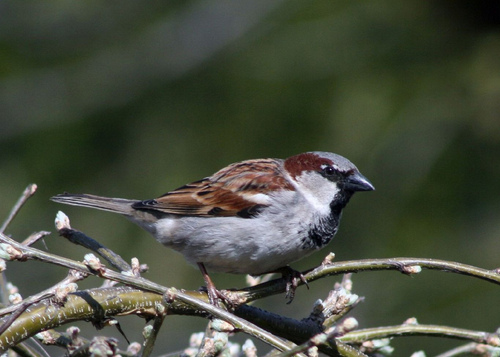
the bird has a grey belly and brown outer feathers.
this little bird has a gray belly and breast with a white superciliary and short pointy bill.
this bird is brown, white, and black in color with a black beak and black eye rings.
this is a small grey bird with a black cheek patch and throat, and it has brown wings.
this small bird has brown feathers with black accents, and a gray throat, breast, and abdomen.
this small bird has gray belly, breast, abdomen and crown and brown wings and nape, while breast and throat are black.
this bird has wings that are brown and has a grey belly
this bird is grey with red and has a very short beak.
a small gray, black and red bird with a small black beak.
this bird has a small black bill, grey feather on it's breast, and brown feathers on it's wings.
Species: House Sparrow